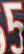
Number: 5